City Guard (Poland)

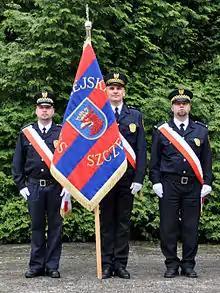
Department in Szczecin

The Straż Miejska are similar in function to municipal police agencies in, for example, Municipal Police france and to Police Community Support Officers in police forces in England and Wales in the United Kingdom as well as Handhaving in The Netherlands. The regulations also standardize the appearance of municipal police cars. Guard vehicles are to be silver in color with a distinctive stripe in the form of a three-row yellow and dark blue checkerboard. The provision applies to police cars purchased after July 1, 2012.